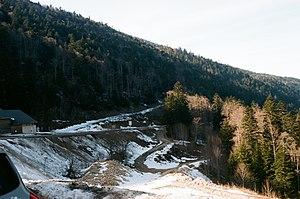
Col de Rousset (nord)
La météorologie de la montagne est un sujet complexe car les montagnes bloquent la circulation générale des masses d'air et engendrent des modifications significatives du temps local par rapport au temps en plaine en amont. Ainsi, en France, par flux de nord-ouest, le temps peut être beau et frais en plaine tandis qu'en montagne, de gros cumulus se formeront, bloquant la masse d'air post-frontale et déclenchant des giboulées de neige. Réciproquement, par régime de sud-ouest annonçant l'arrivée d'un front chaud, le temps peut être pluvieux en plaine tandis qu'en montagne, le temps est « splendide » à cause d'un effet de fœhn.